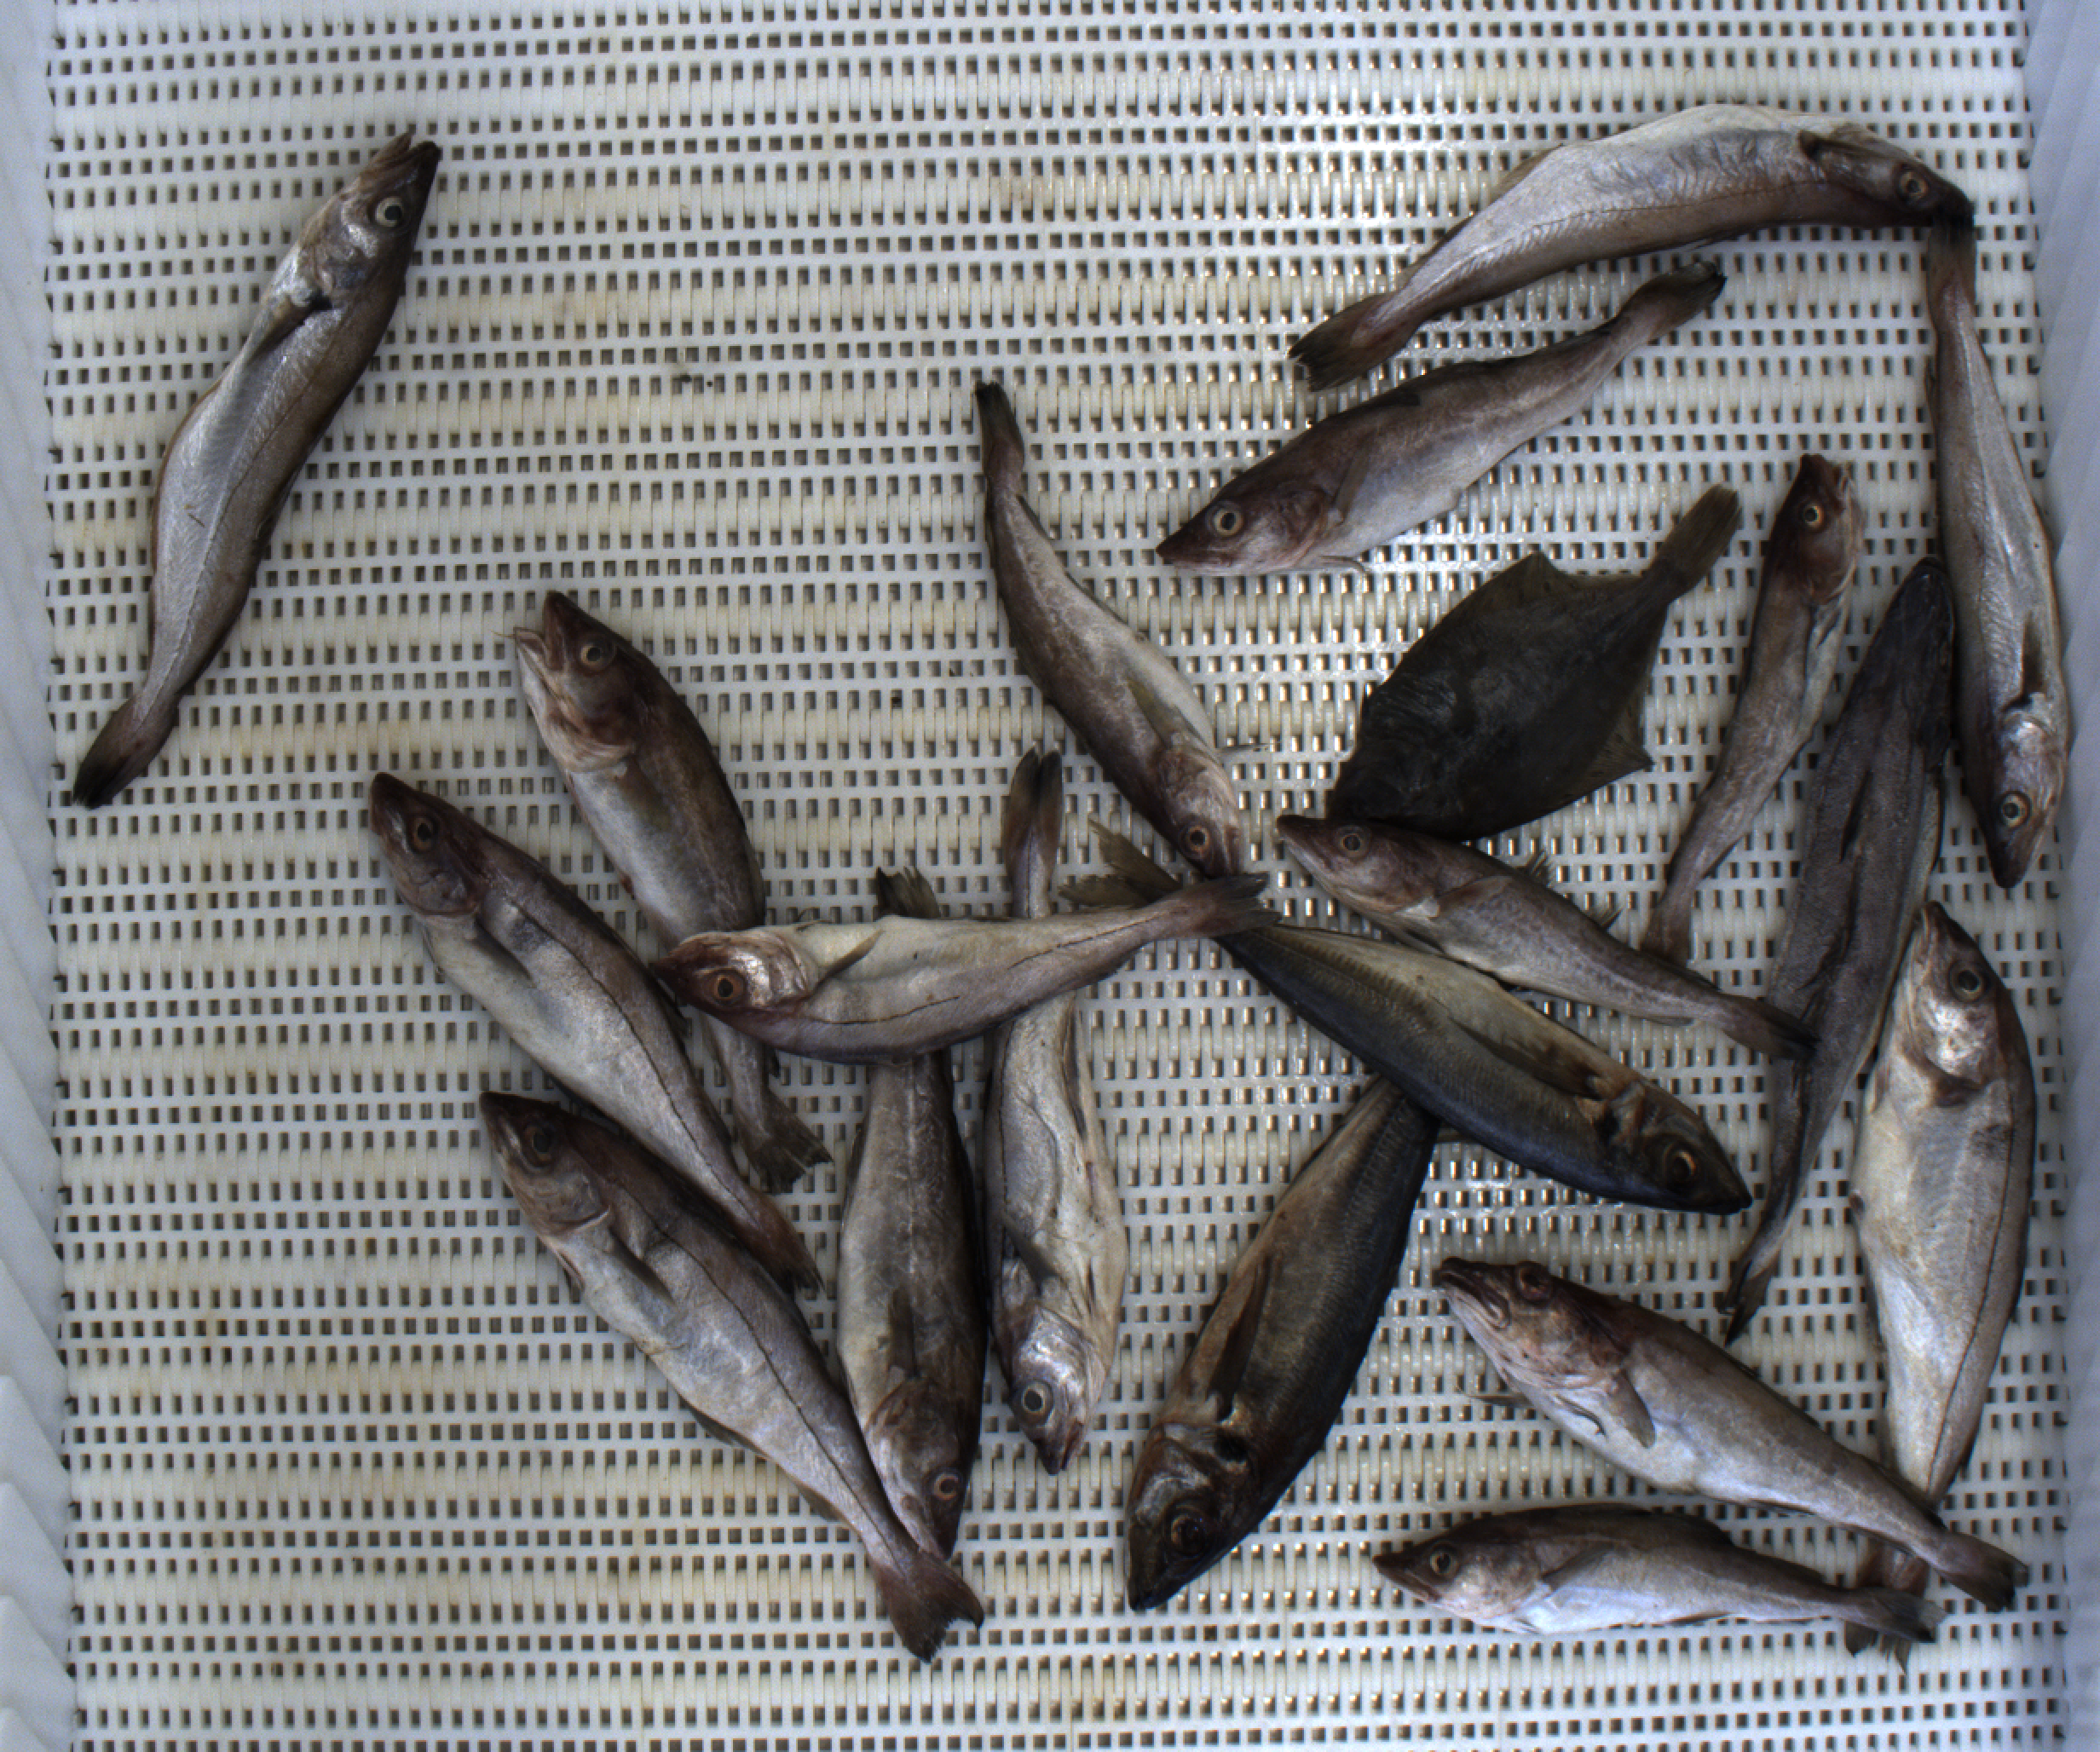
Total fish: 20
Cod: 8
Haddock: 5
Whiting: 3
Hake: 1
Horse mackerel: 2
Saithe: 0
Other: 1